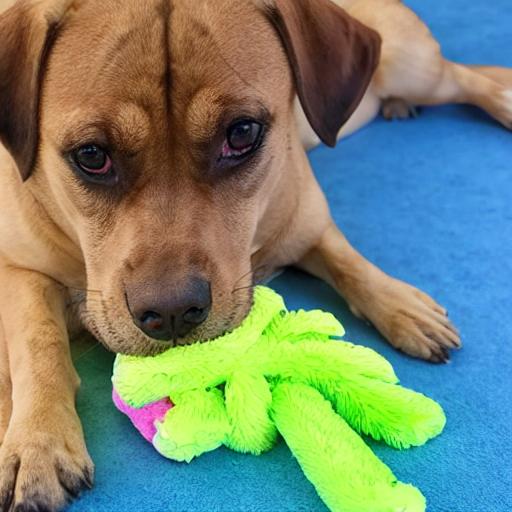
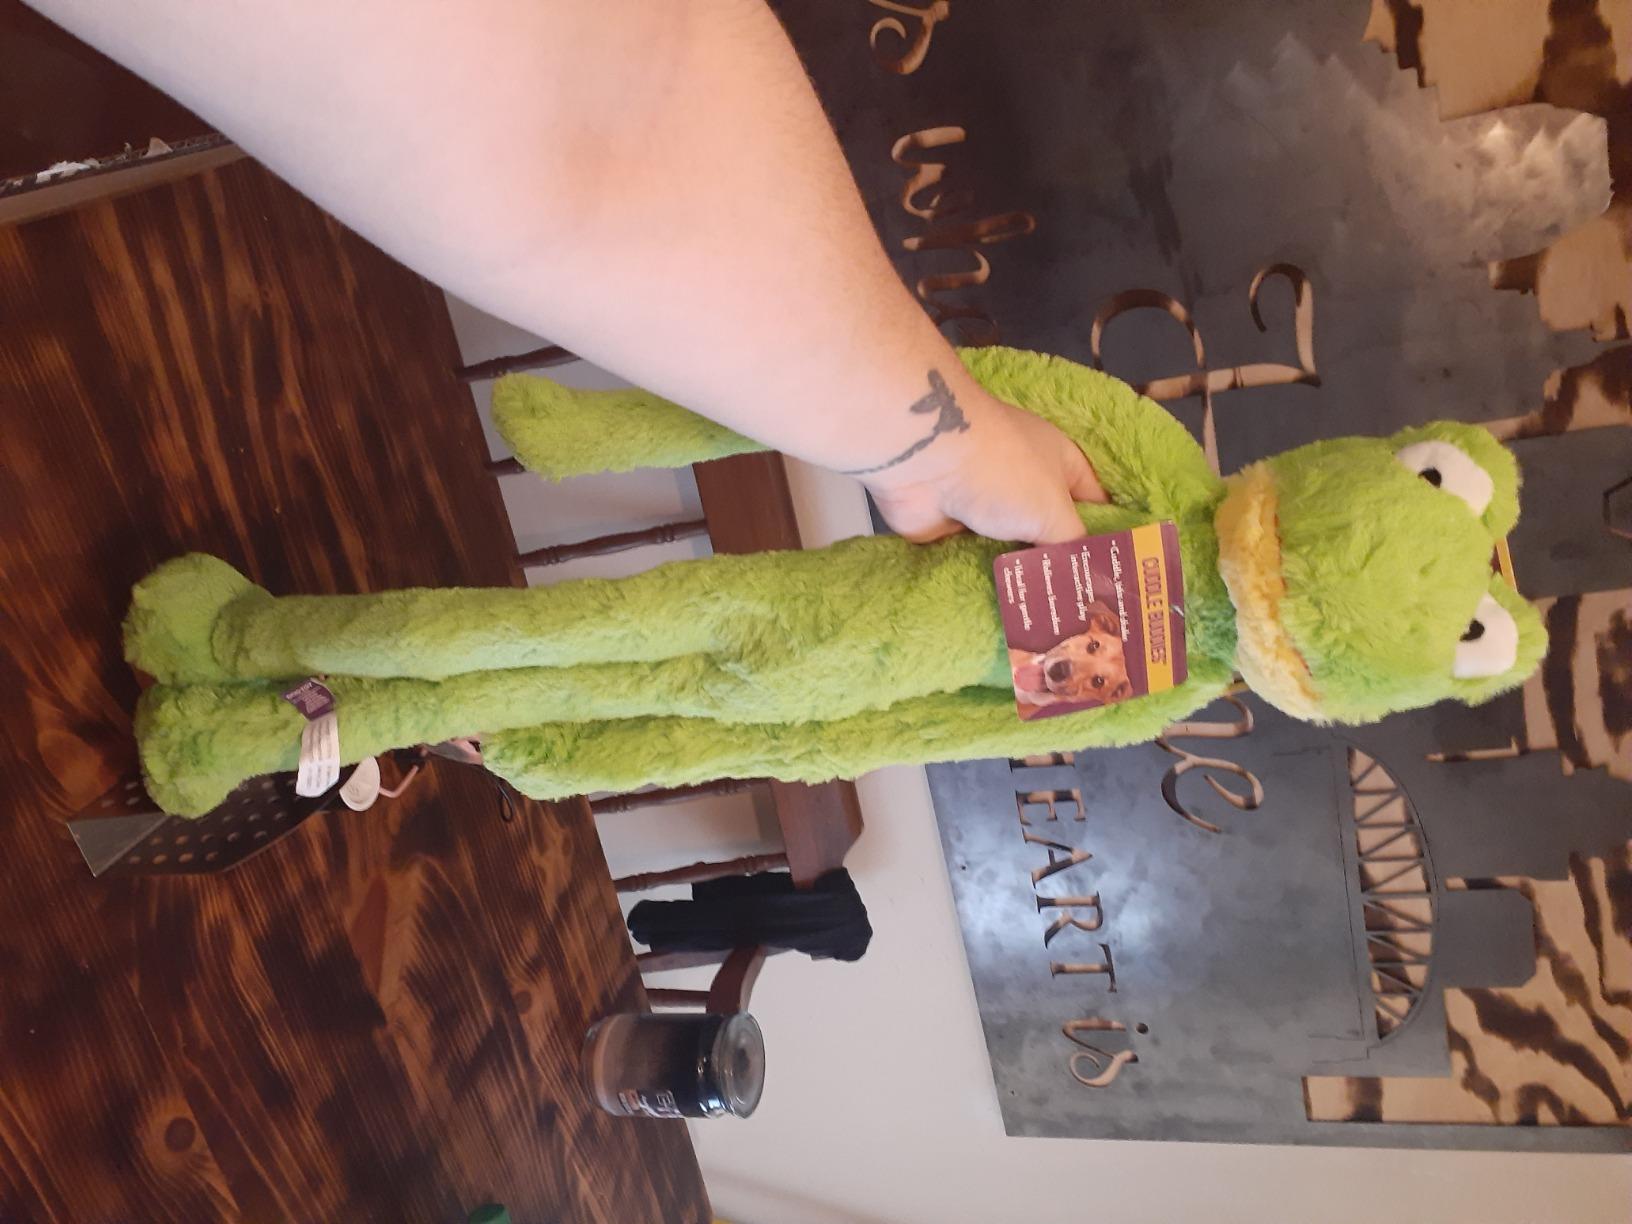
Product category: items_toy
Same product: no